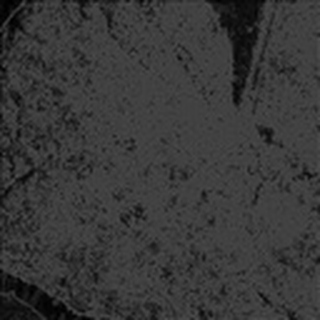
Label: cotton_powdery_mildew